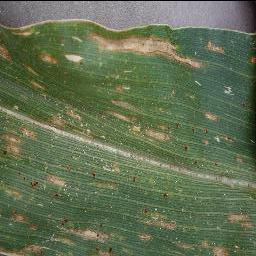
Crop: corn
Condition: (maize)_cercospora_spot_gray_spot